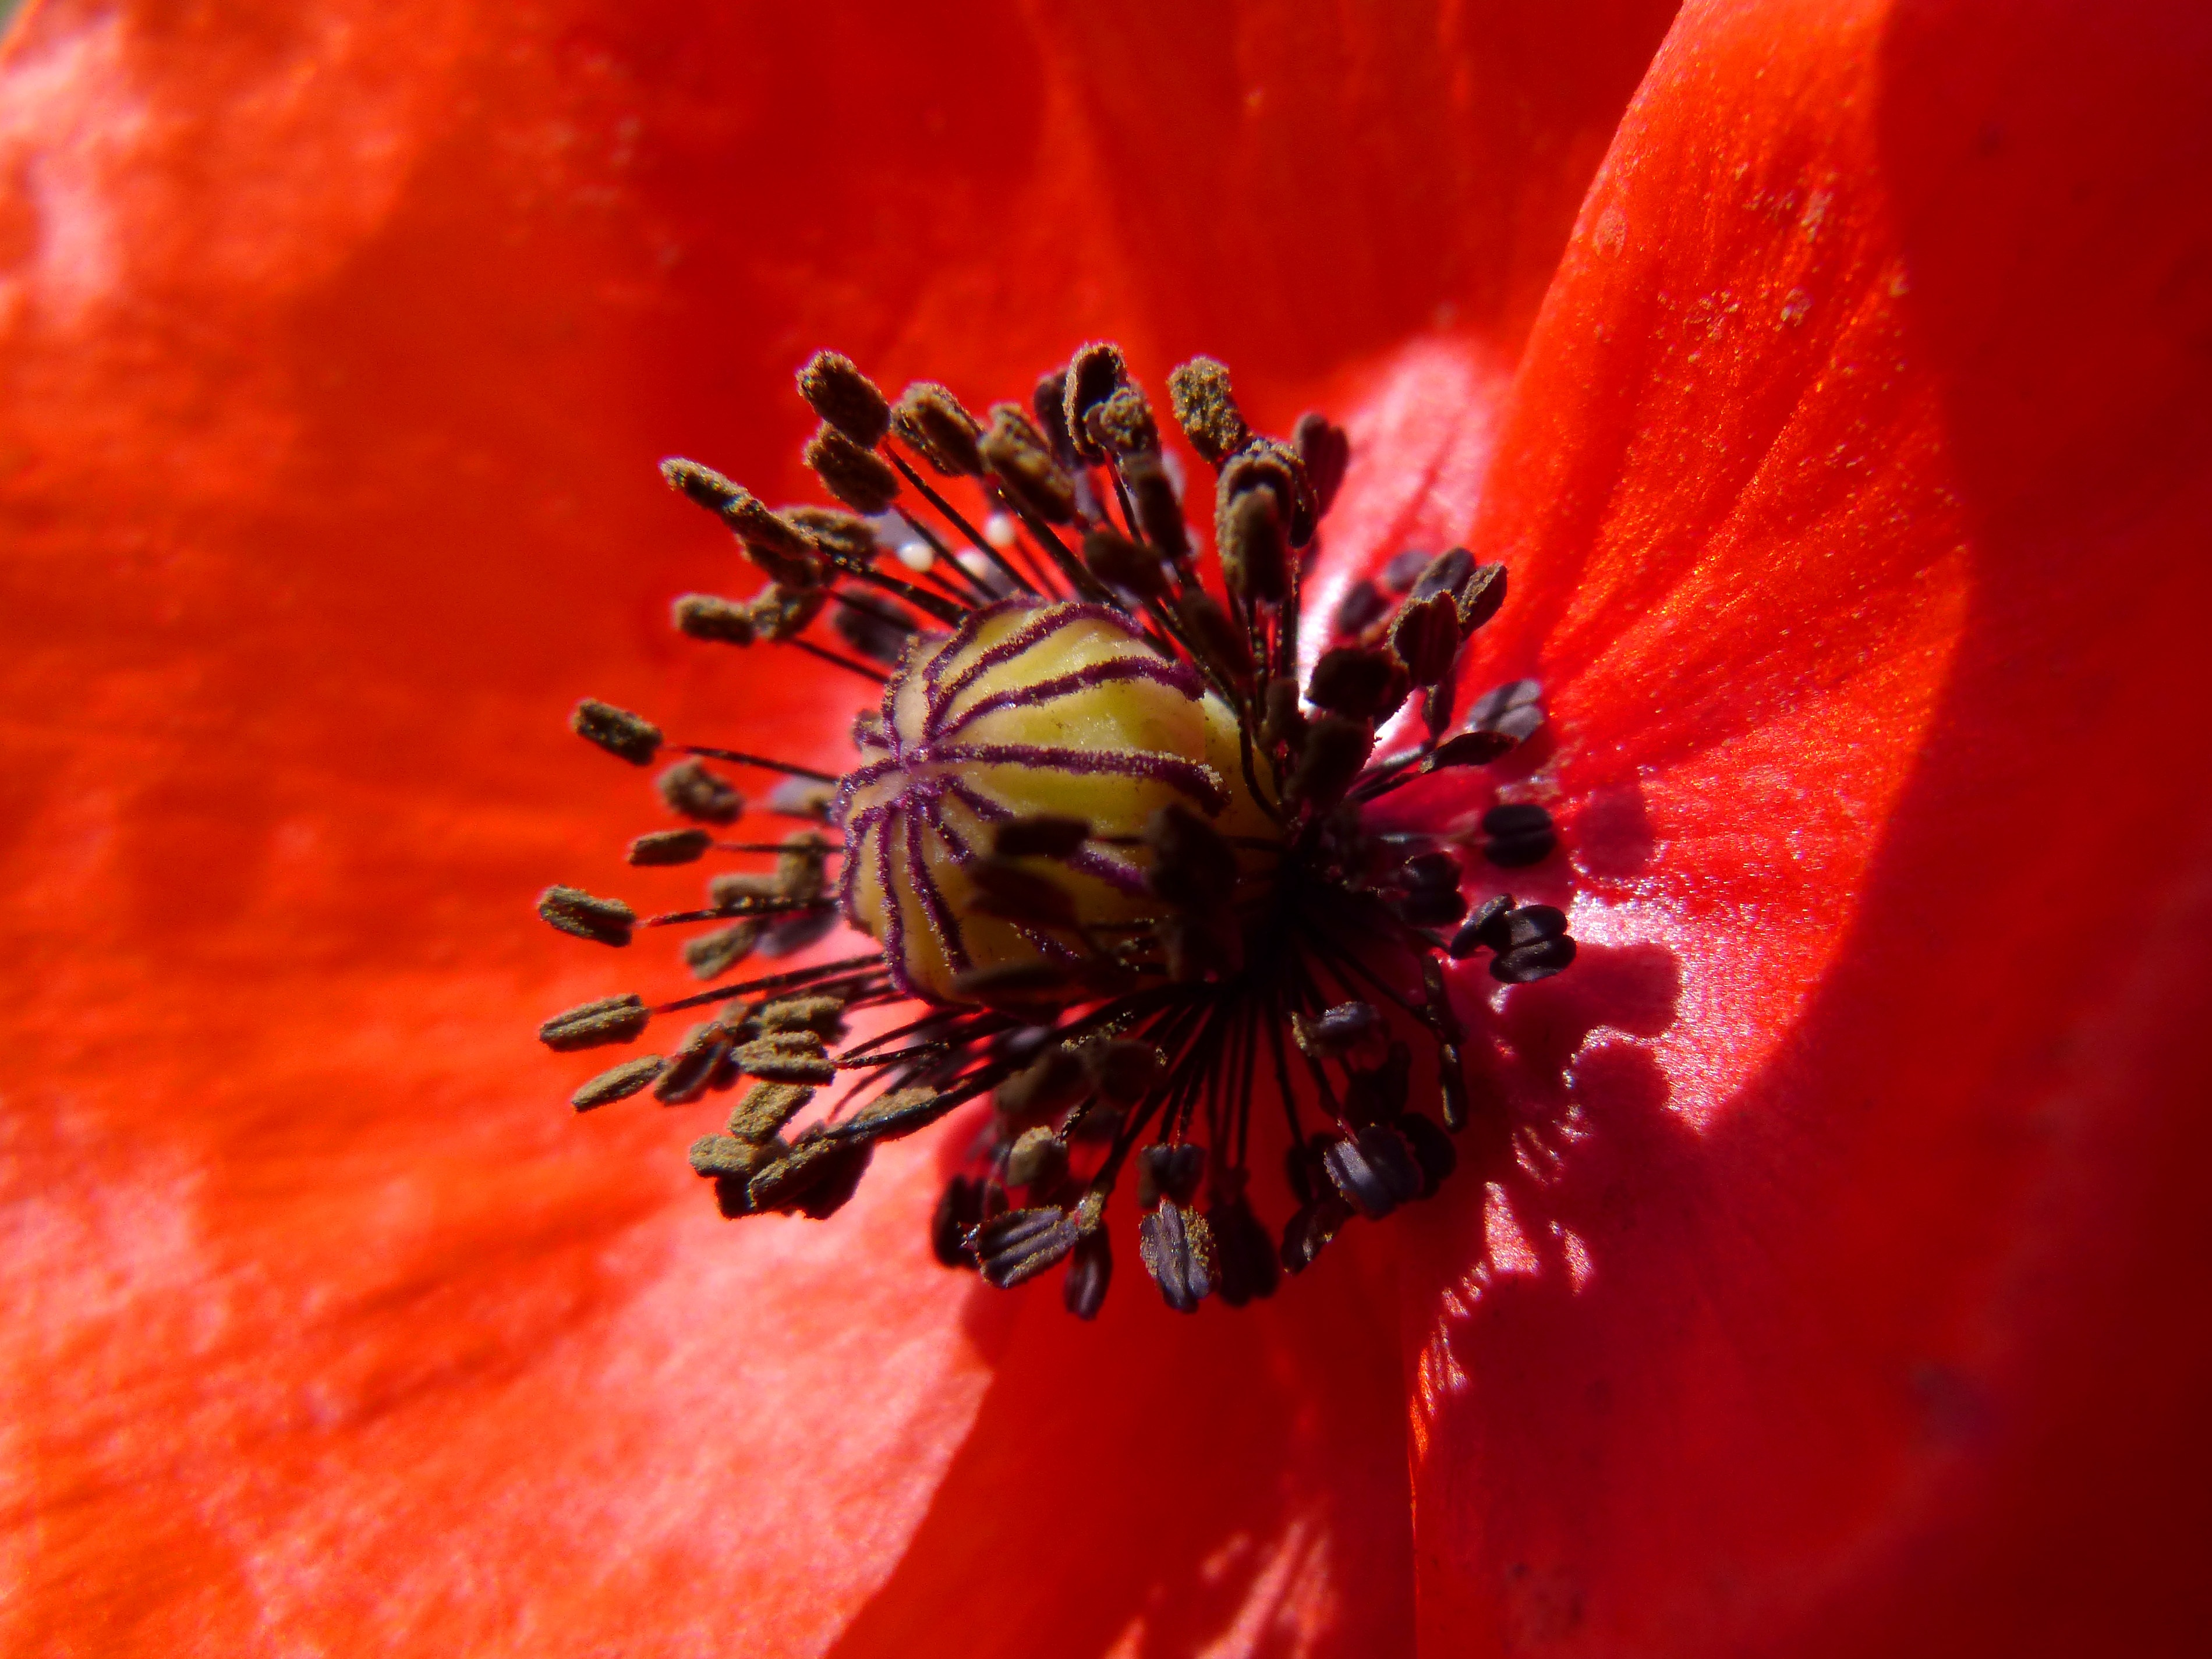
blossom, plant, photography, flower, petal, pollen, red, flora, wildflower, close up, beauty, poppy, pistils, macro photography, flowering plant, land plant, pollen detail